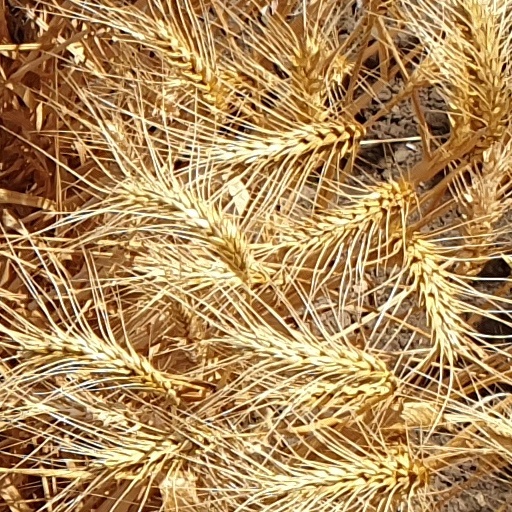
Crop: wheat